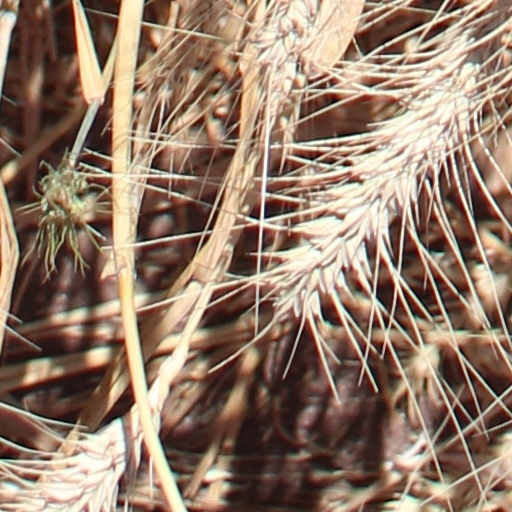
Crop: wheat